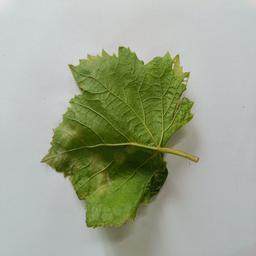
Label: Downy Mildew